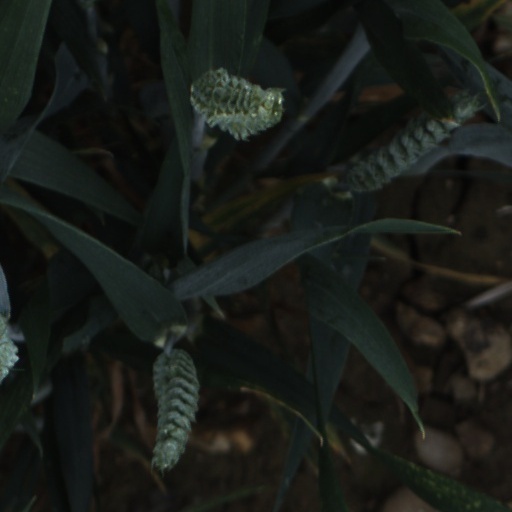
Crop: wheat